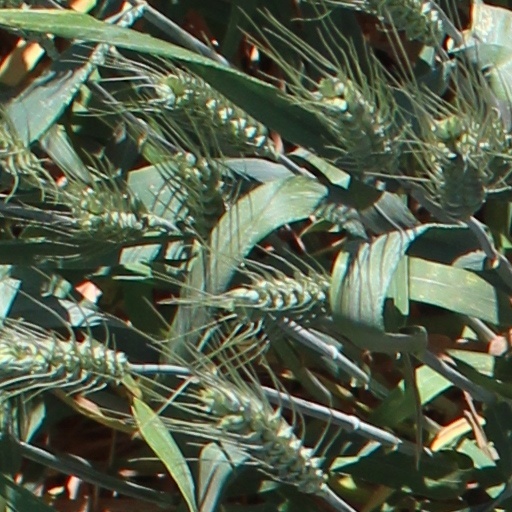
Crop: wheat